Hop production in the United States

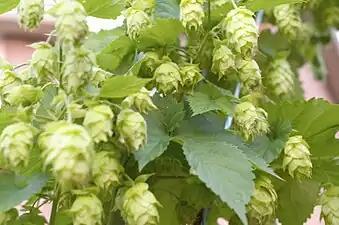

The United States of America is the world's largest producer of hops, the flowers of female "Humulus lupulus" plants. The primary use of hops grown in the United States is in brewing. In 2019, the U.S. accounted for 40% of world hop production and 39% of world hop acreage.